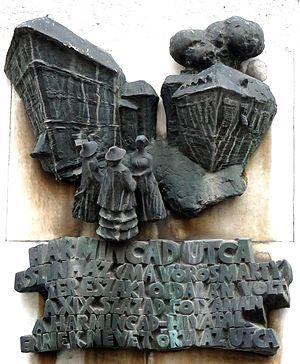
Plaque commémorative à l'ancien Bureau Trentième (service des impôts), fixée en 1974 au début de la rue portant son nom. L'auteur du relief en bronze est Róbert Csíkszentmihályi. (1 rue Harmincad, Budapest, 5e arr.). Magyar: Az egykori Harmincad Hivatal emléktáblája a róla elnevezett belvárosi utca elején. Kihelyezve: 1974-ben